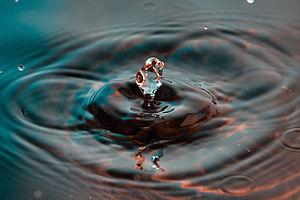
mini-jet d'eau survenant après le chute d'une goute d'eau, et causé par la tension superficielle. Tiếng Việt: Giọt nước dội lên, hiện tượng này tạo ra do sức căng bề mặt của nước. Camera data Camera Canon EOS 400D Lens Tamron EF 180mm f3.5 1:1 Macro Flash Gelled flash rear Focal length 180 mm Aperture f/8 Exposure time 1/200 s Sensivity ISO 400